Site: brandenburg
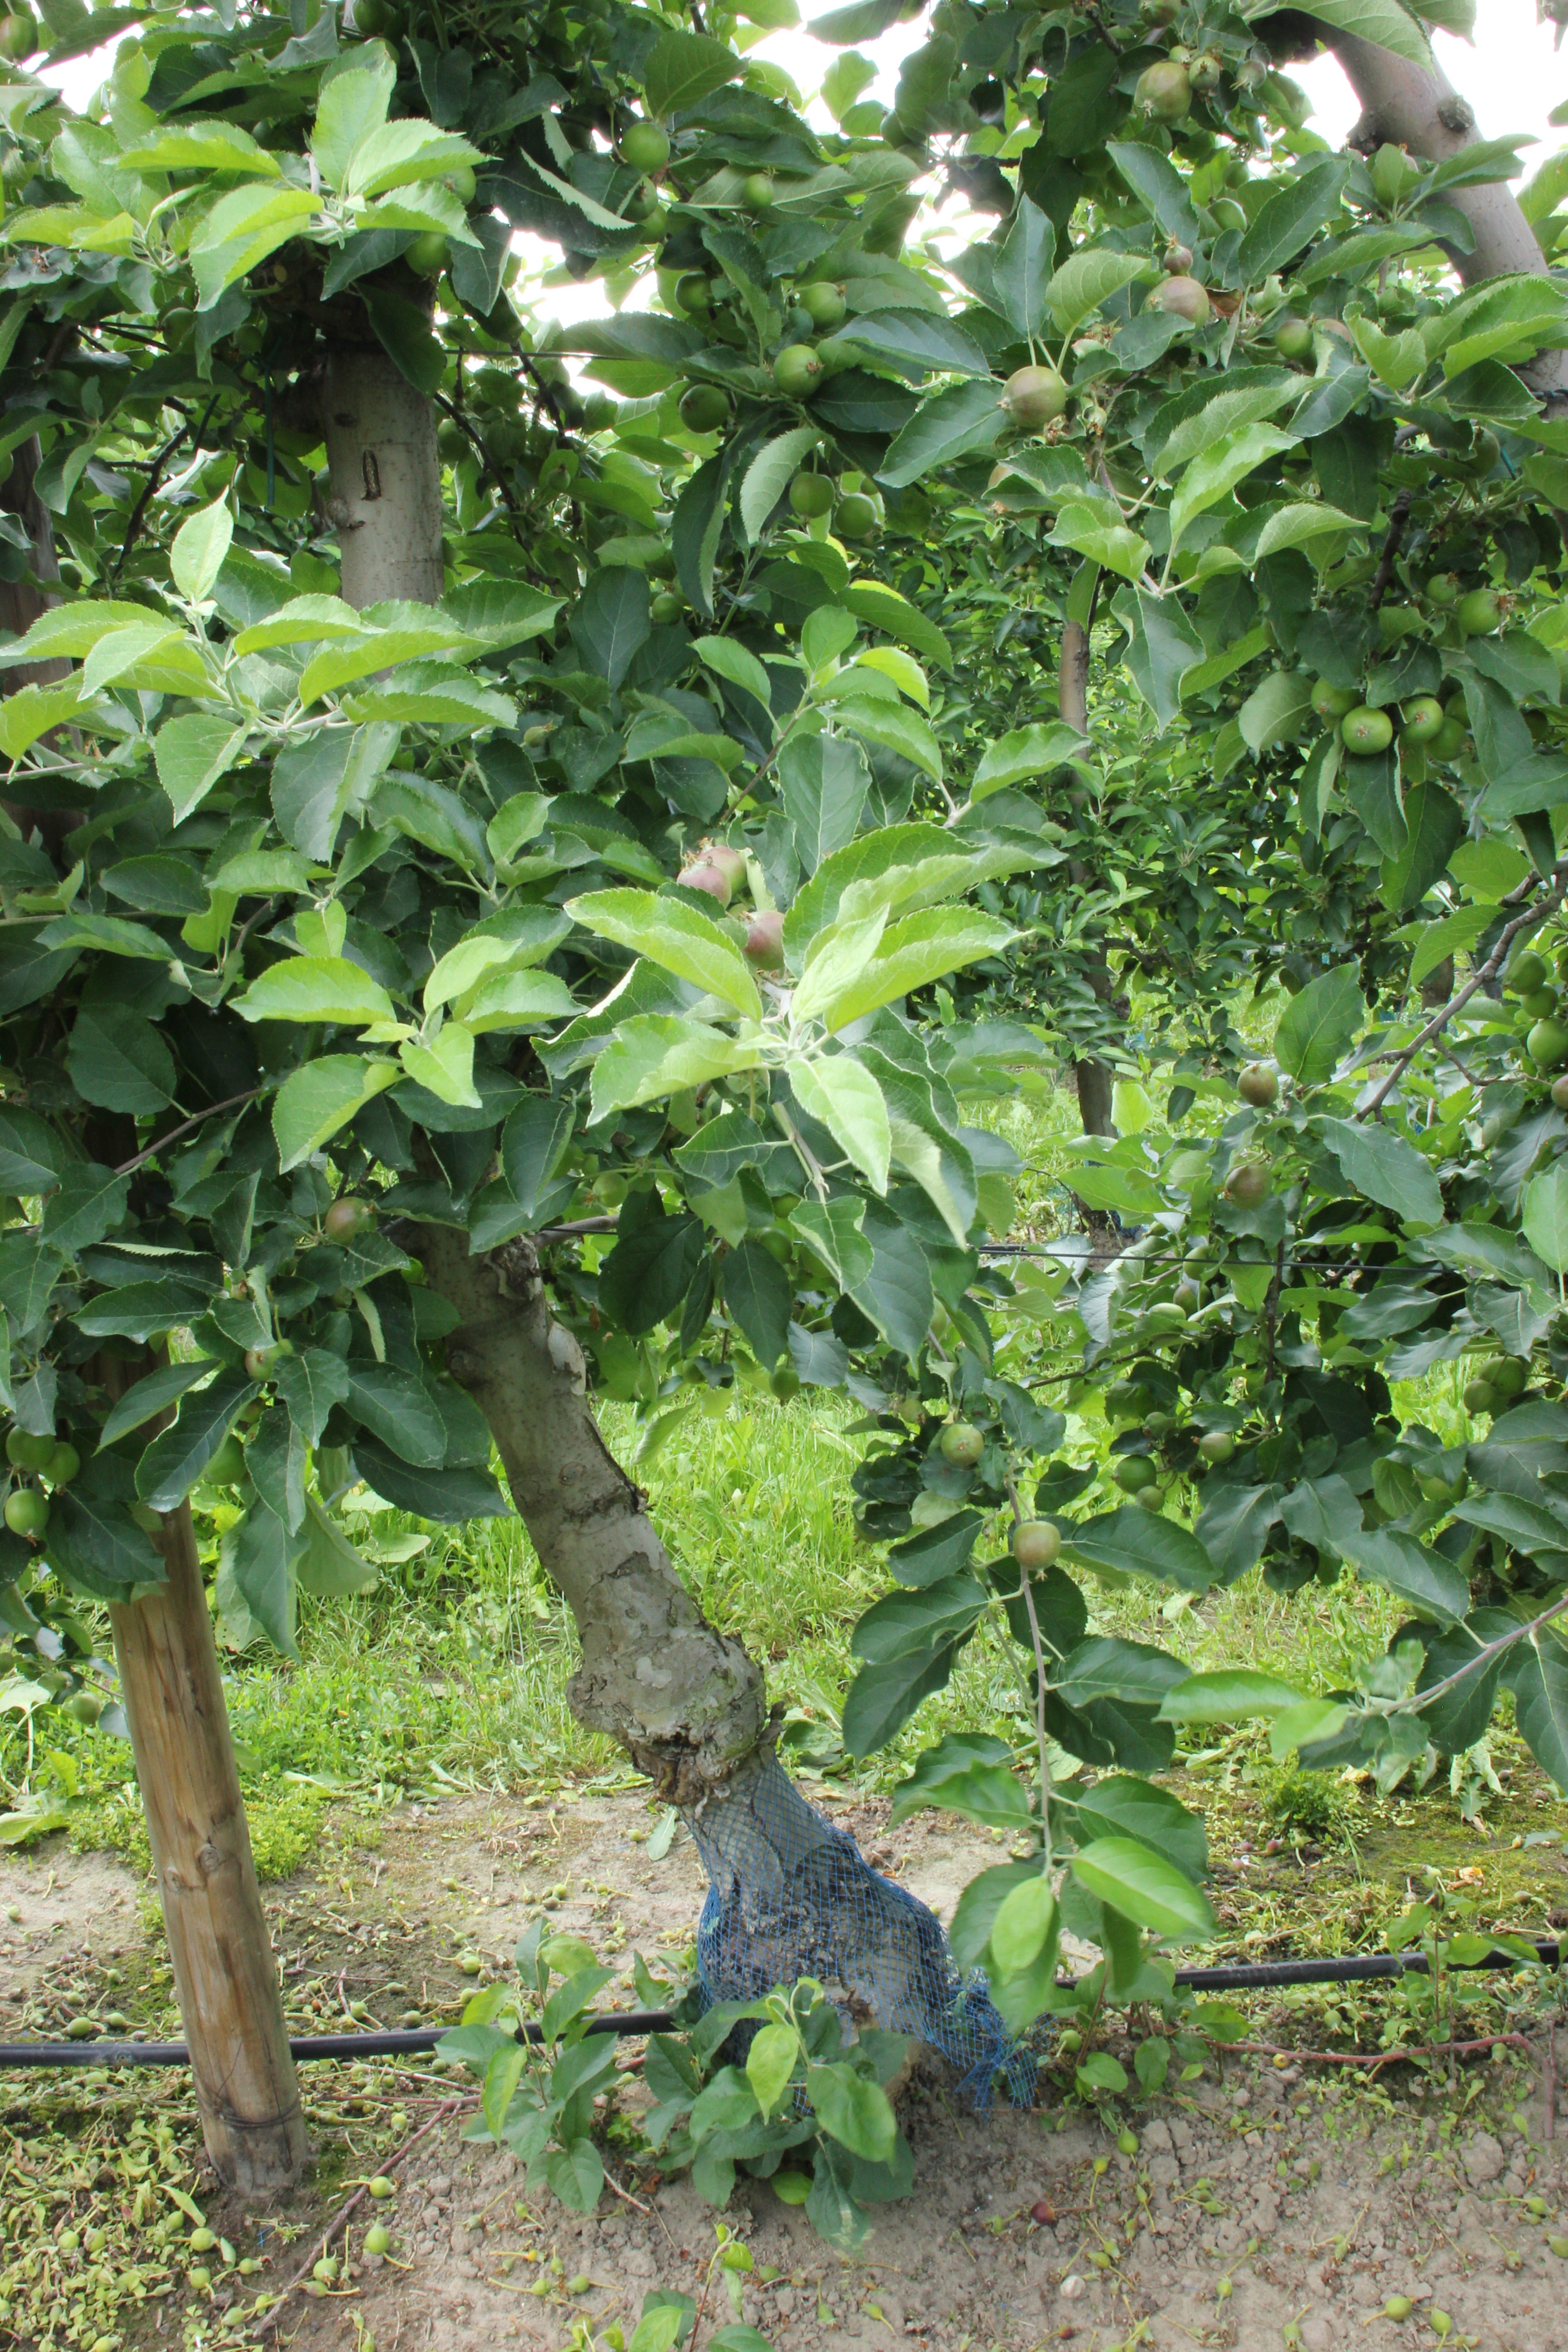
Growth stage (BBCH 73): Development of fruit